Gulset Church

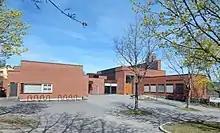
View of the church

Gulset Church is a parish church of the Church of Norway in Skien Municipality in Telemark county, Norway. It is located in the village of Gulset. It is one of the churches for the "Gulset og Skotfoss" parish which is part of the Skien prosti (deanery) in the Diocese of Agder og Telemark. The red brick church was built in a rectangular design in 1986 using plans drawn up by the architect Harald Hille. The church seats about 270 people, but it can be expanded to hold up to 500 people.